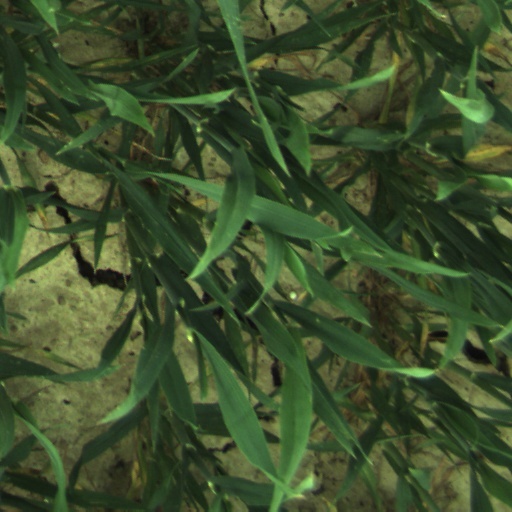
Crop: wheat